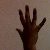
The image shows a hand gesture representing the number 5 in Indian Sign Language.